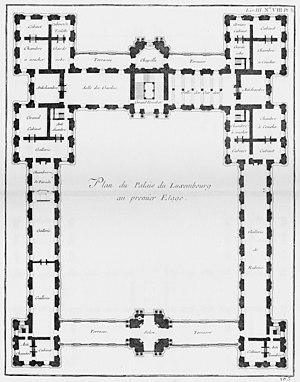
Le palais du Luxembourg, situé dans le 6ᵉ arrondissement de Paris dans le nord du jardin du Luxembourg, est le siège du Sénat français, qui fut installé en 1799 dans le palais construit au début du XVIIᵉ siècle, à la suite de la régence de la reine Marie de Médicis. Il appartient au domaine de cette assemblée qui comprend également, à proximité du palais, l'hôtel du Petit Luxembourg, résidence du président du Sénat, le musée du Luxembourg, et l'ensemble du jardin.